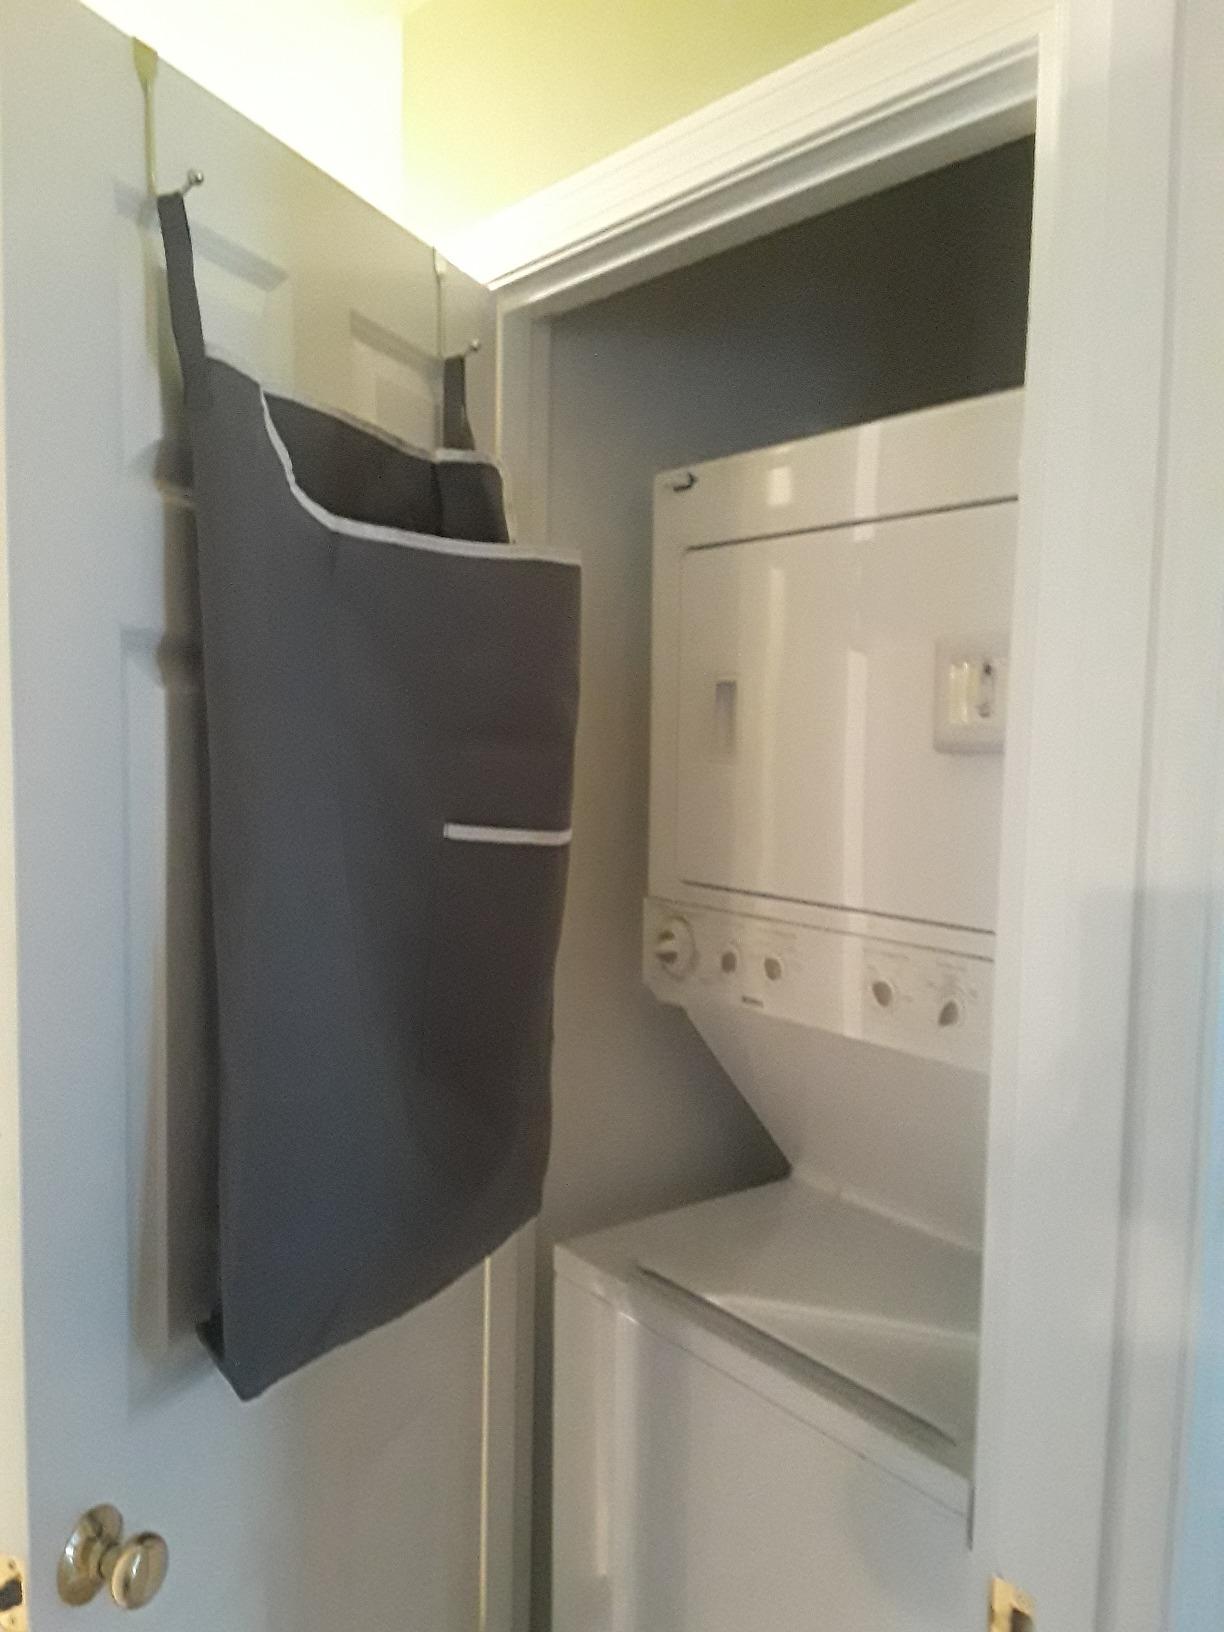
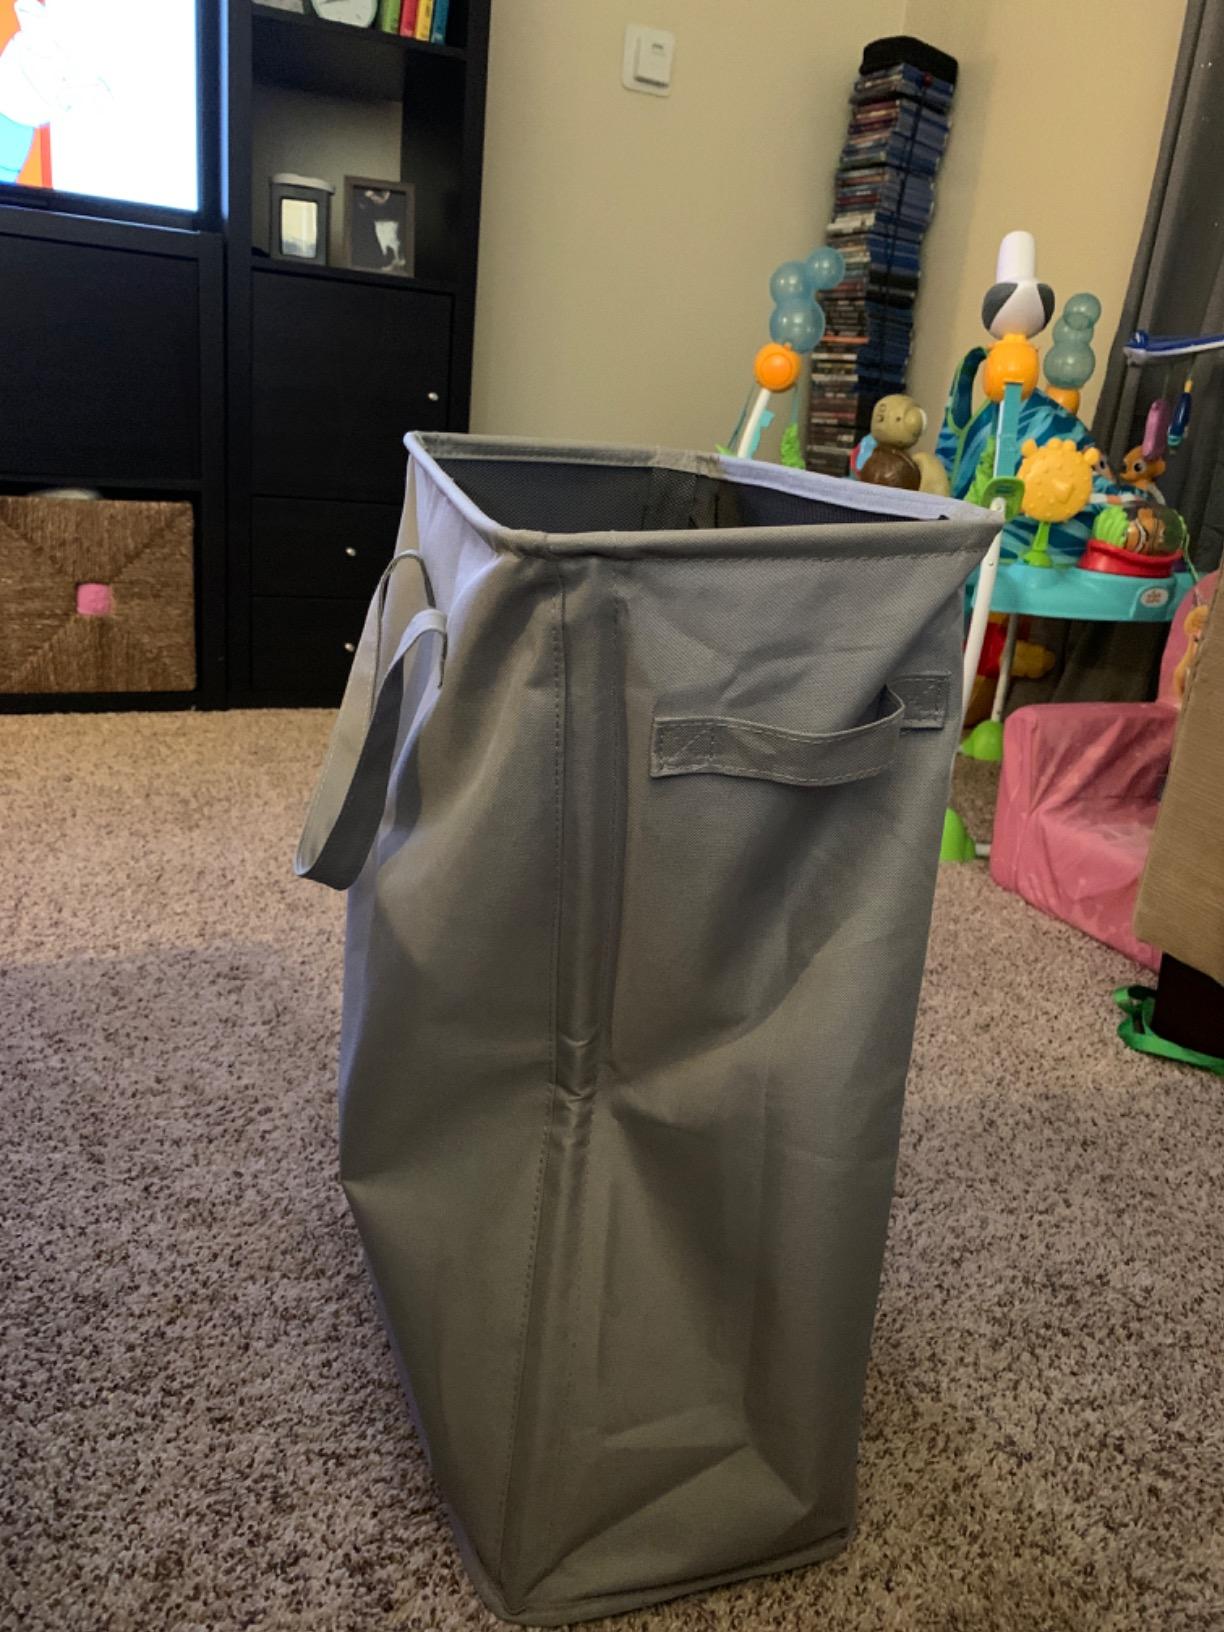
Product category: items_hamper
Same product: no